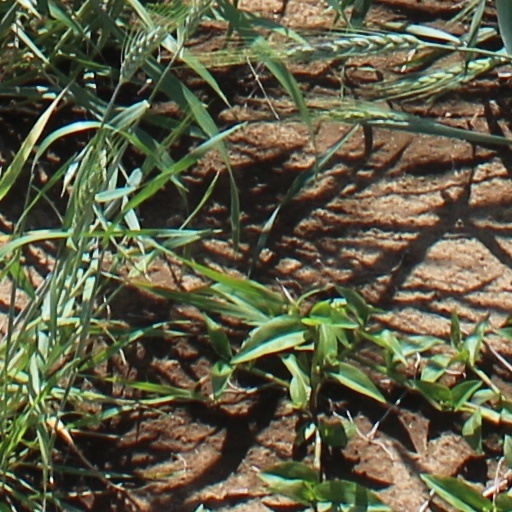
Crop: wheat